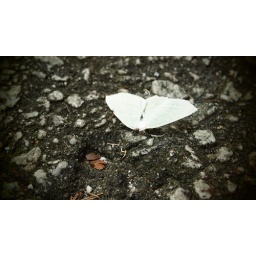
A perfectly white moth lay beautifully in death at our campsite